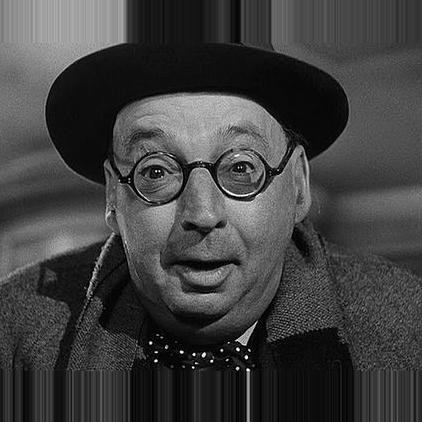
Age: 61